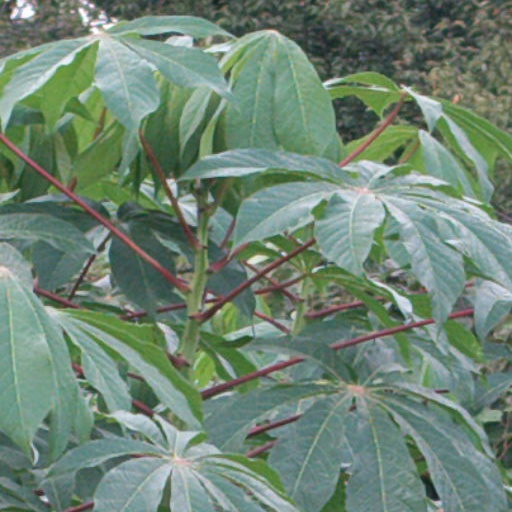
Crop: cassava